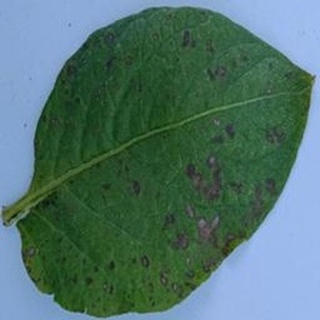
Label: potato_early_blight